Potštát

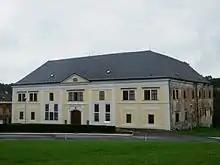
Potštát Castle

The first written mention of Potštát is in a deed from a period between 1318 and 1322, where it is already referred to as a town. In the second half of the 14th century, Potštát was acquired by the Kunštát and Poděbrady family. The town obtained the brewing privilege by Boček II of Poděbrady in 1388. The town flourished and crafts developed. In 1408, Tas of Prusinovice bought Potštát. During the rule of the Prusinovice family, the town further developed.